North American Bus Industries

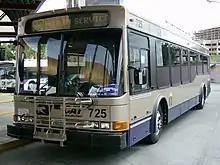
First generation NABI 40-LFW for Citizens Area Transit, serving Las Vegas; note styling is similar to preceding standard-floor 416 and 436

Also in 1997, NABI Hungary was certified as conforming to the ISO 9001 quality and organizational standard, with NABI, Inc. becoming ISO 9001 certified the following year. In 1998, The Group also implemented the use of BaaN, an integrated enterprise resource planning system. Additionally, 1998 marked the first delivery of NABI's new, 40-foot low-floor Model 40-LFW transit bus. (35-foot and 31-foot variants of this product were later derived). NABI announced it had won the first contract for the 40-LFW in January 1997, awarded by the cities of Phoenix and Tempe, both in Arizona.